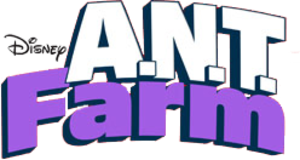
Cet article présente les épisodes de la première saison de Section Genius diffusé entre le 6 mai 2011 et le 13 avril 2012 sur Disney Channel.